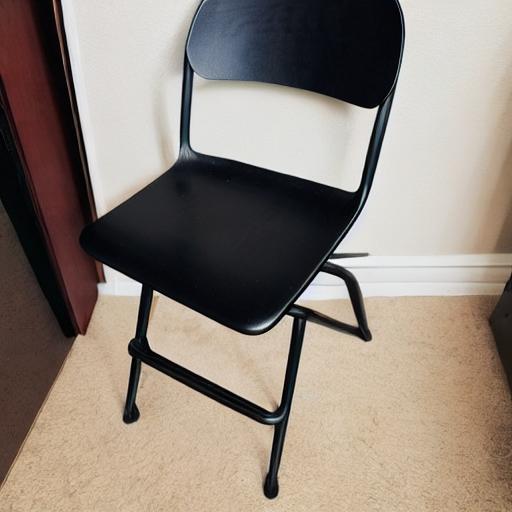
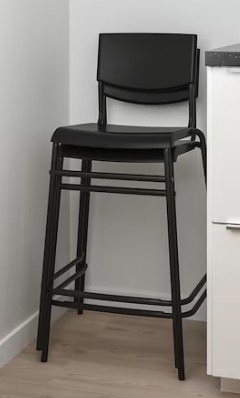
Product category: stool
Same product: no